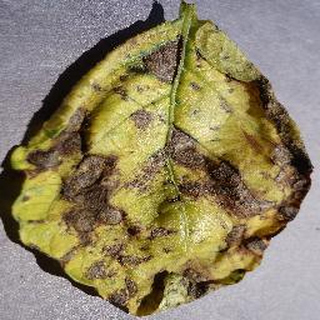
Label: potato_early_blight